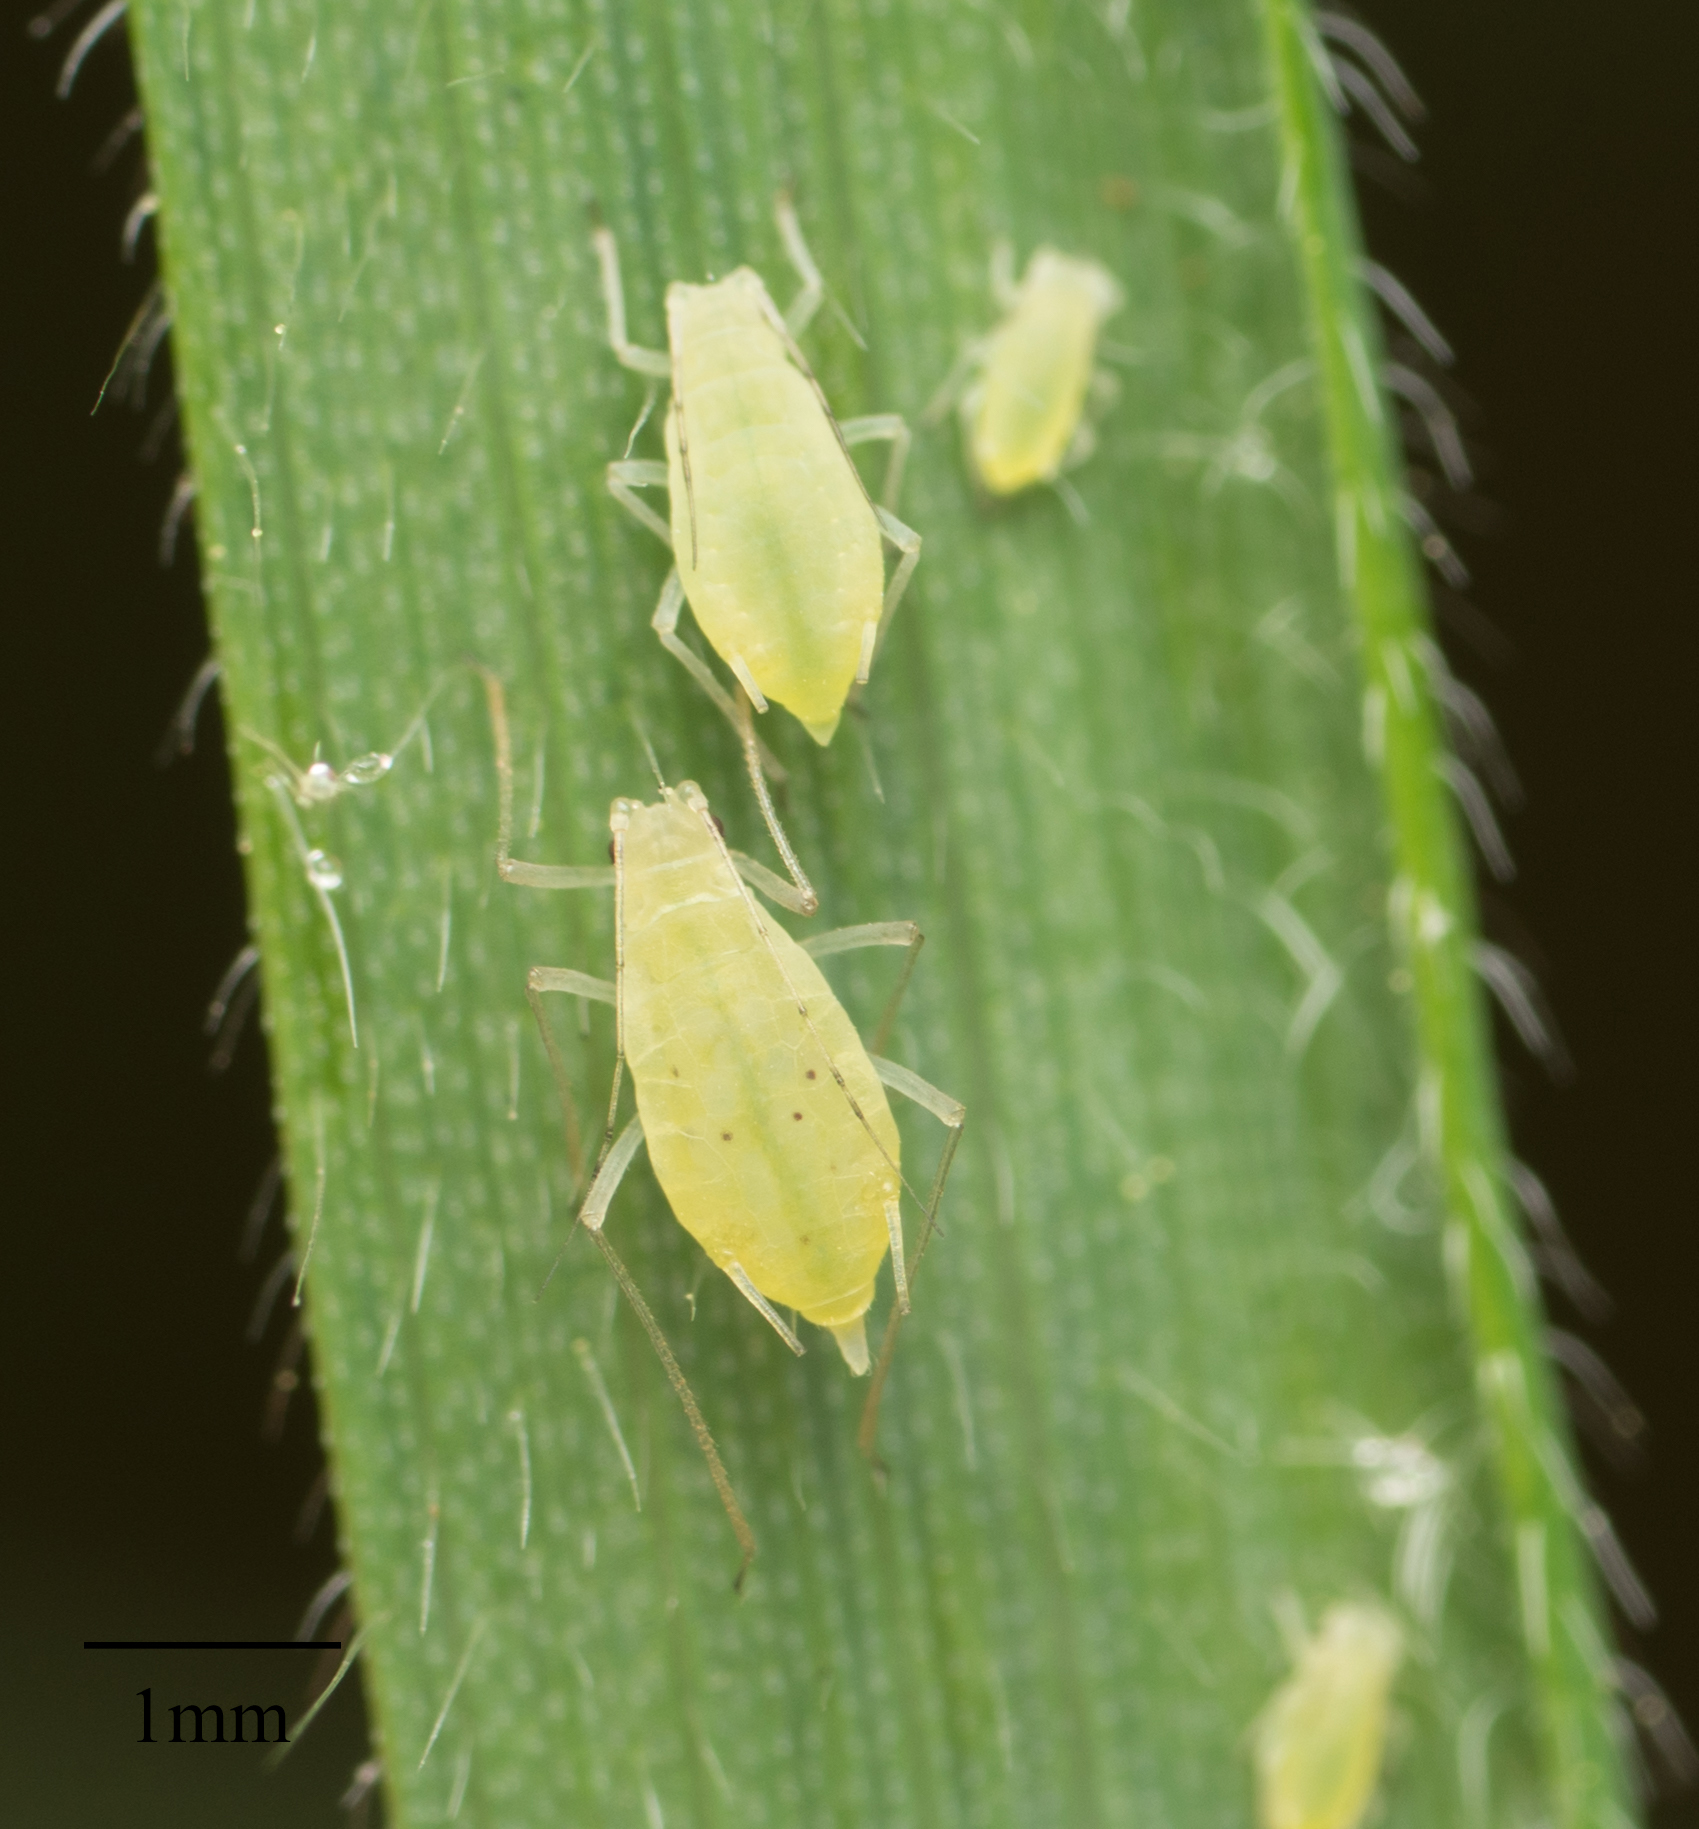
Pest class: rose_grain_aphid